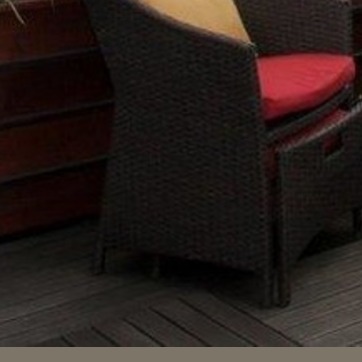
Material: other